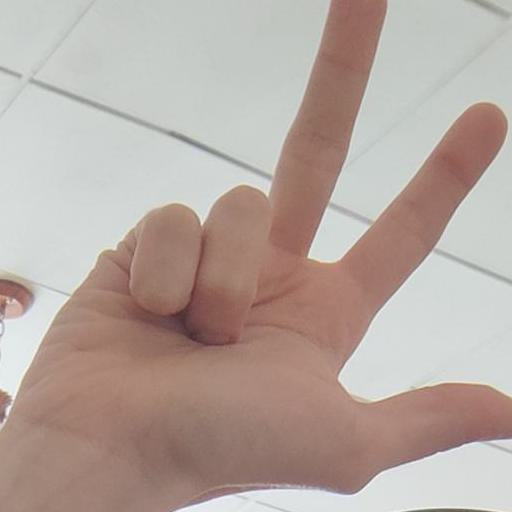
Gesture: three2